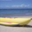
Label: ship